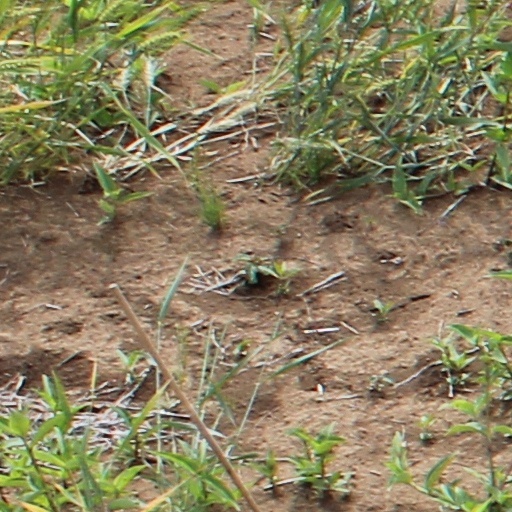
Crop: wheat